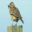
Label: bird